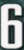
Number: 6